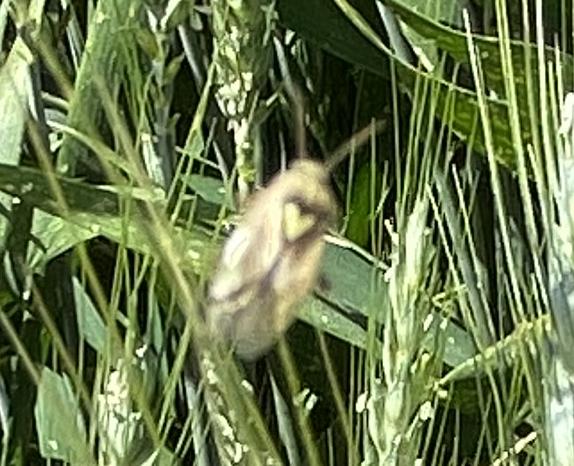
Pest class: lygus_bug